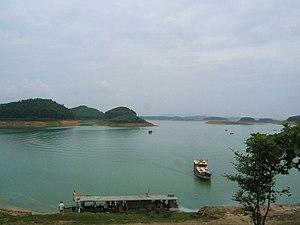
Yên Bái est une province de la région du Nord-Est du Viêt Nam.